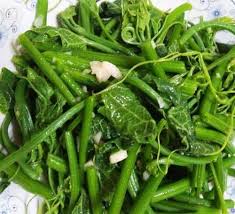
Waste category: biological